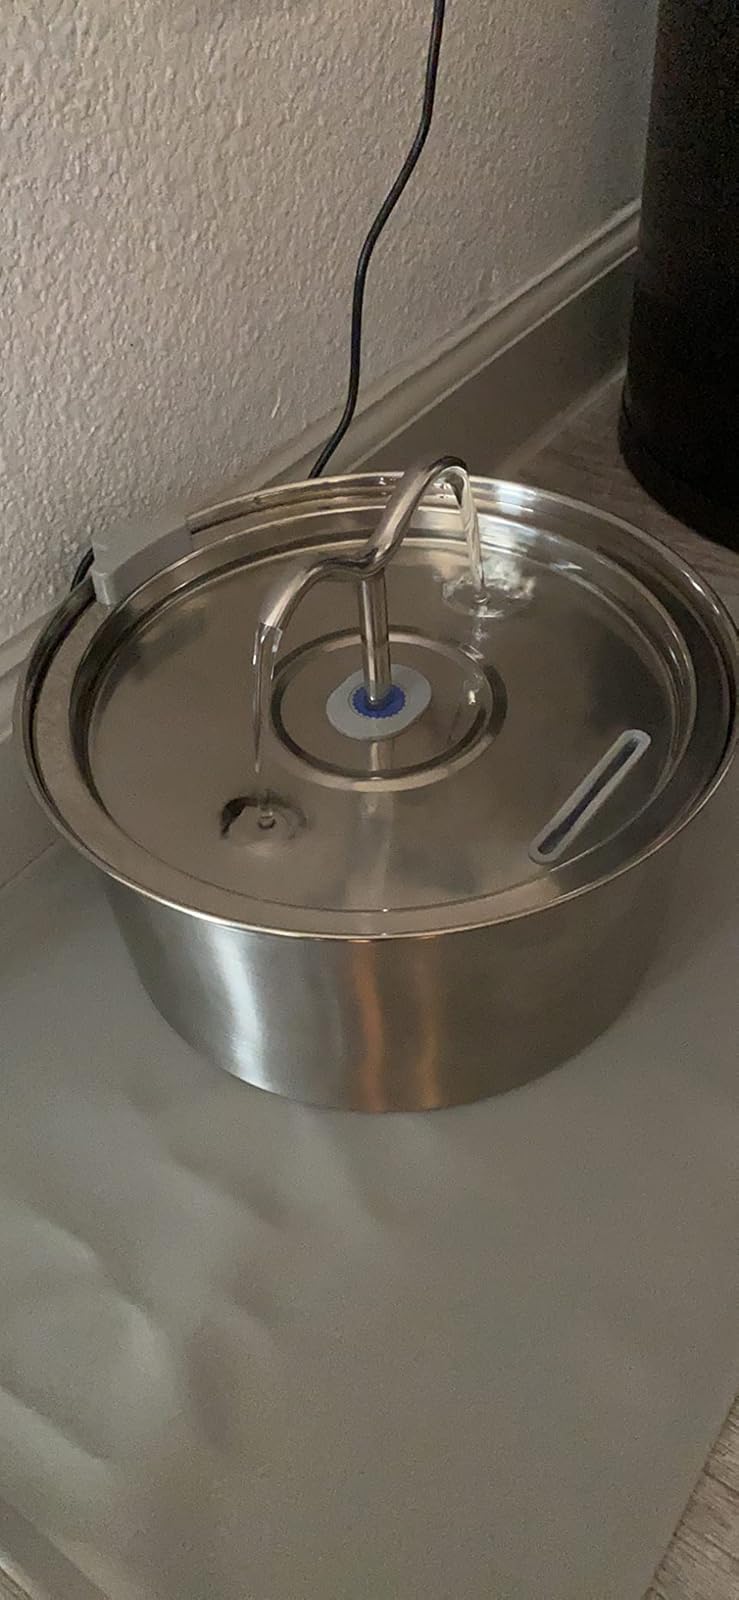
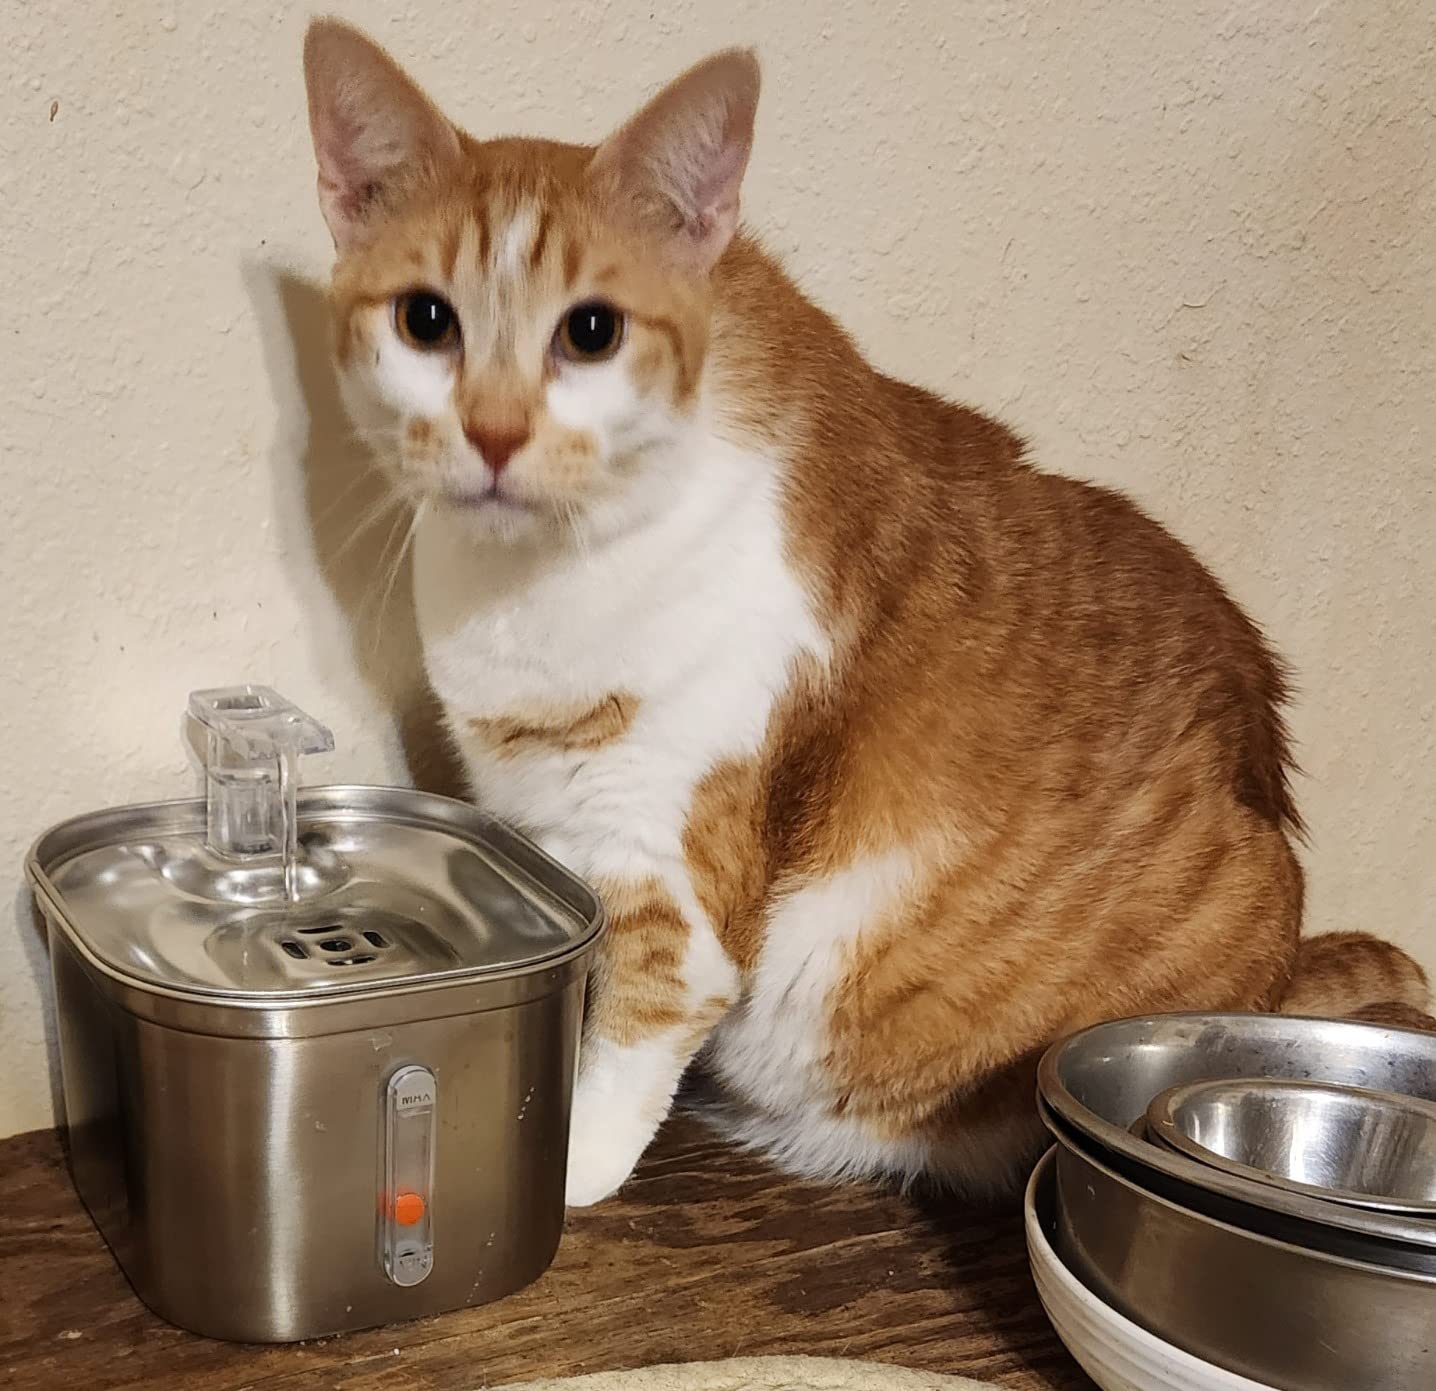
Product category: items_bowl
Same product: no